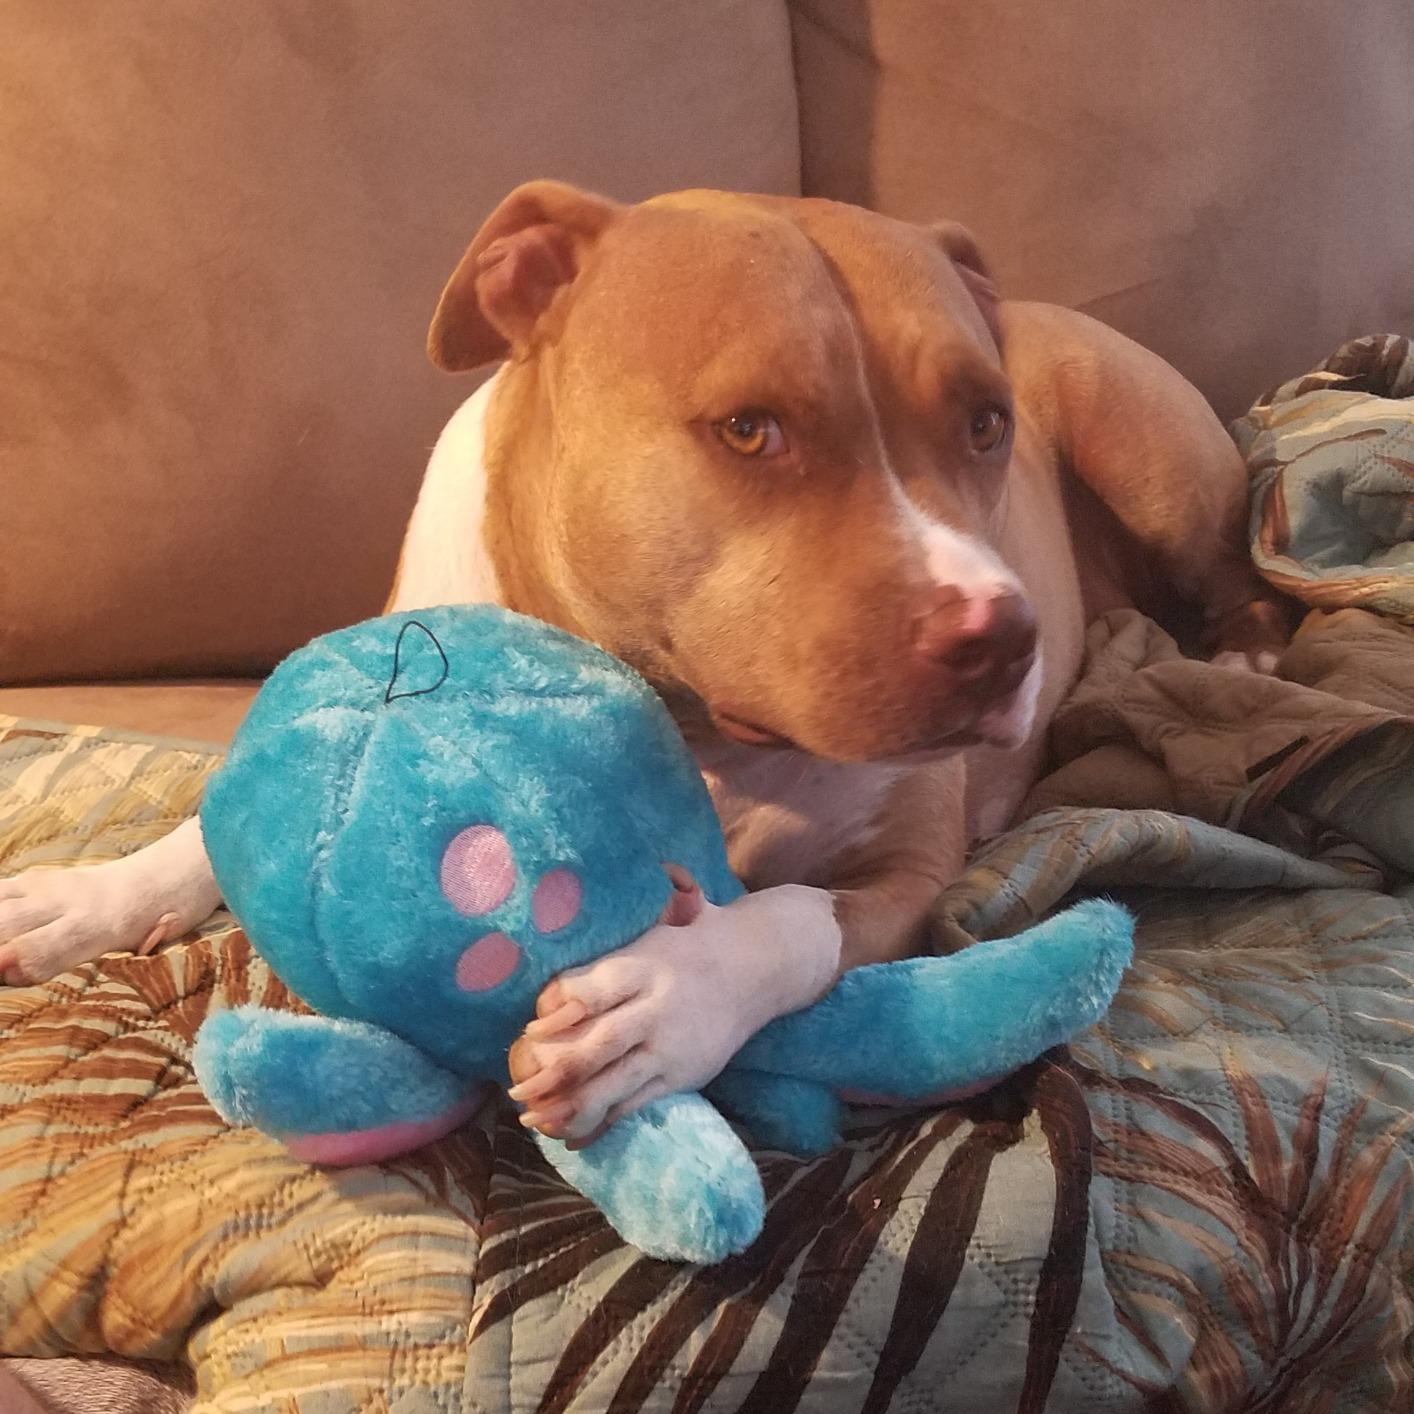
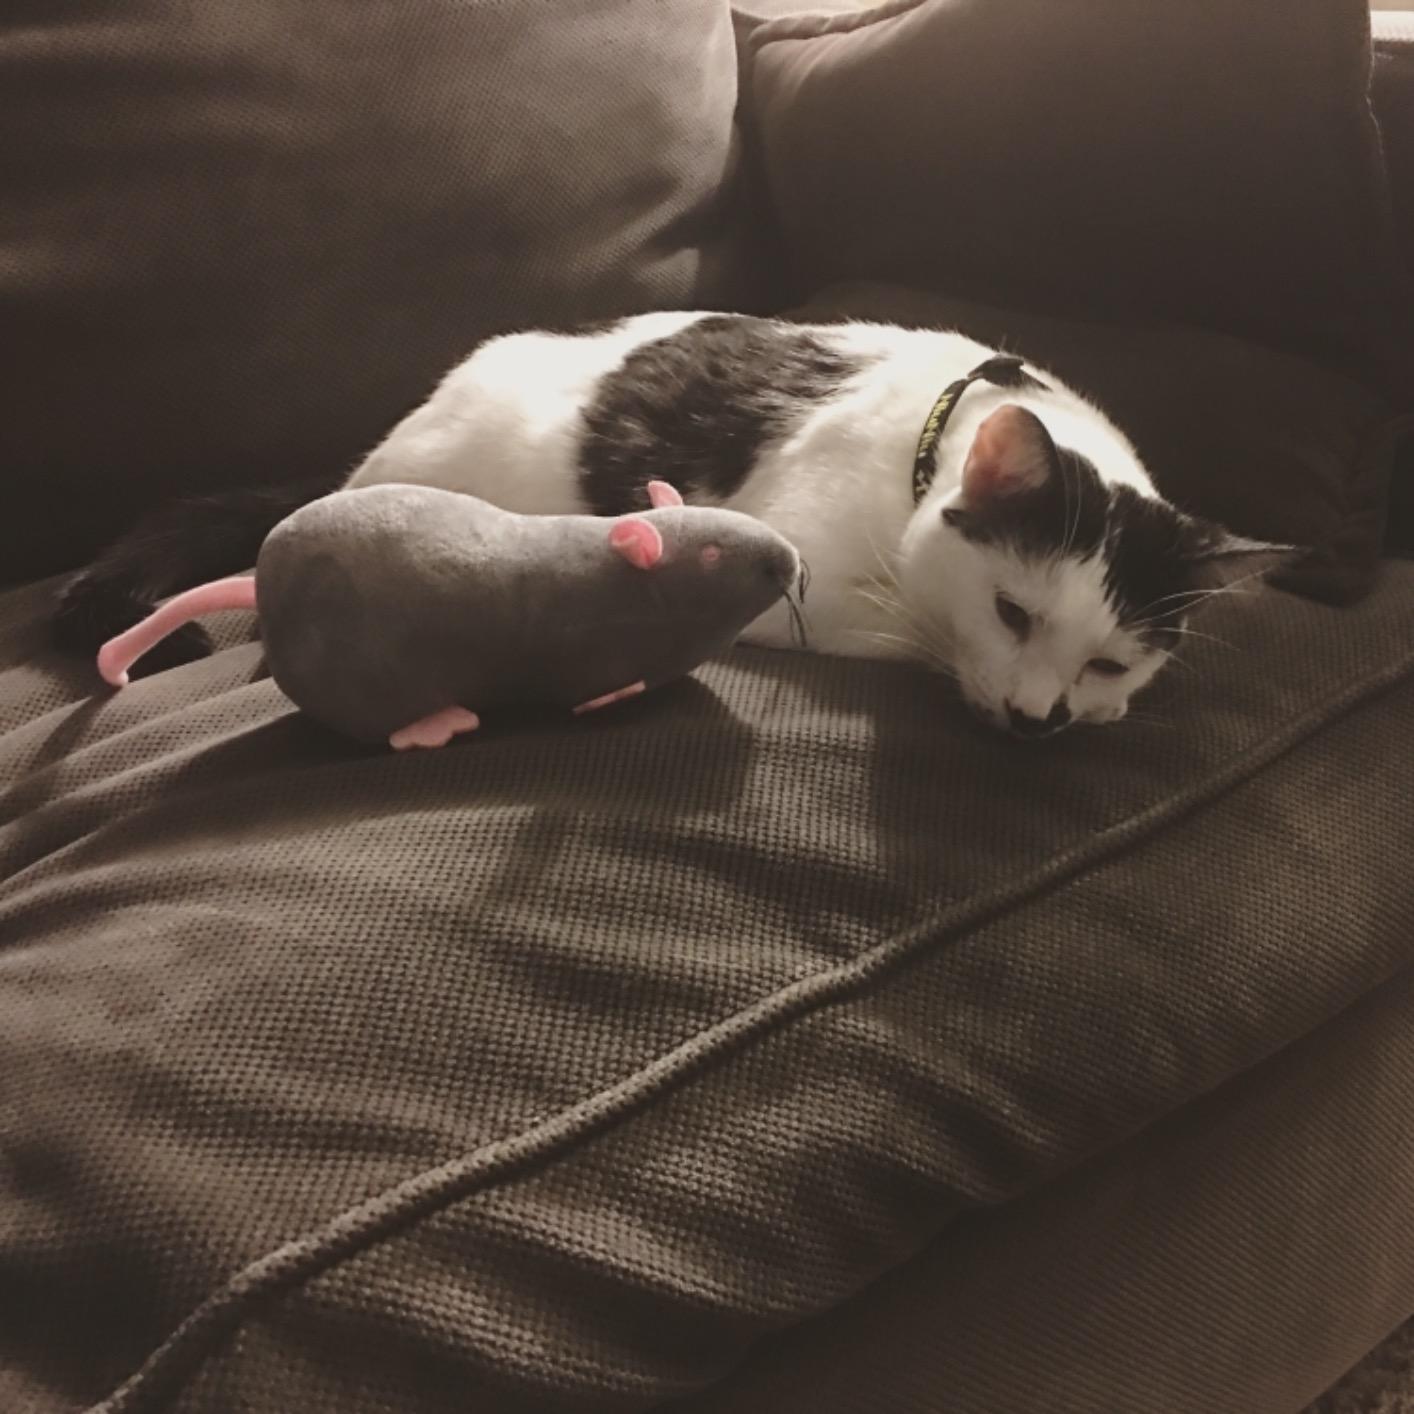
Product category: items_toy
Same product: no